Interstate 81

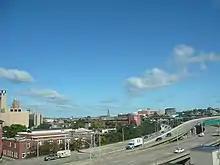
I-81 at I-690 in downtown Syracuse

I-81 in Virginia is largely a rural route with brief concurrencies with I-77 and I-64. The route parallels the Appalachian Mountains for much of its route through Tennessee and Virginia, serving such cities as the twin cities of Bristol, Tennessee and Virginia; Wytheville; Roanoke; Christiansburg; Lexington; Staunton; Harrisonburg; and Winchester. In Harrisonburg, I-81 cuts through James Madison University. It parallels its older counterpart, US 11, for its entire length in Virginia.